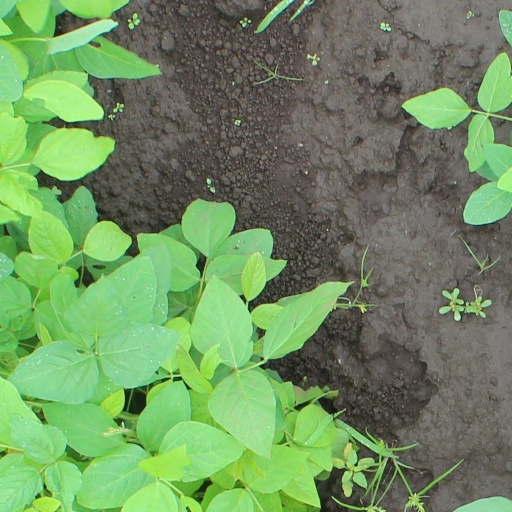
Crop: soybean